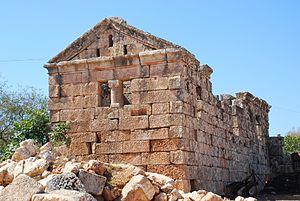
Le patrimoine syrien durant la guerre civile syrienne et depuis l'année 2011, a fait l'objet par ses protagonistes, d'importantes et étendues destructions par tirs et bombardements, et aussi par occupations illégales et pillages des sites.